Turku

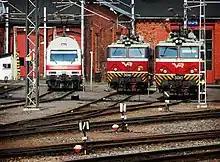
Locomotives at Turku Central Station

Turku has two major football teams: FC Inter, playing in the top national league, "Veikkausliiga", and TPS in "Ykkönen", one level below. Both teams are based at Veritas Stadion in Kupittaa.